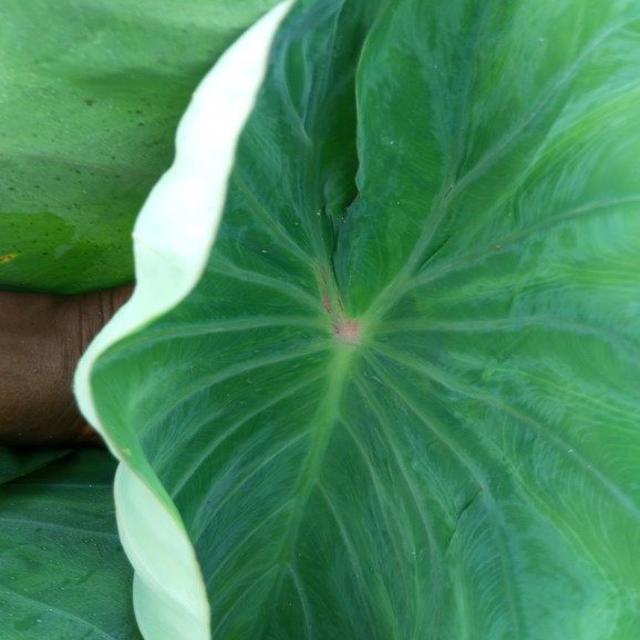
Label: Healthy